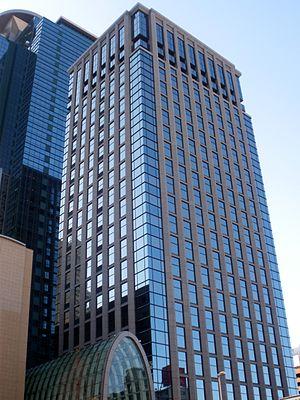
La Nittochi Nishi Shinjuku Building est un gratte-ciel construit à Tokyo en 2002 dans le district de Shinjuku-ku. Il mesure 110 mètres de hauteur et abrite des bureaux sur 23 étages.